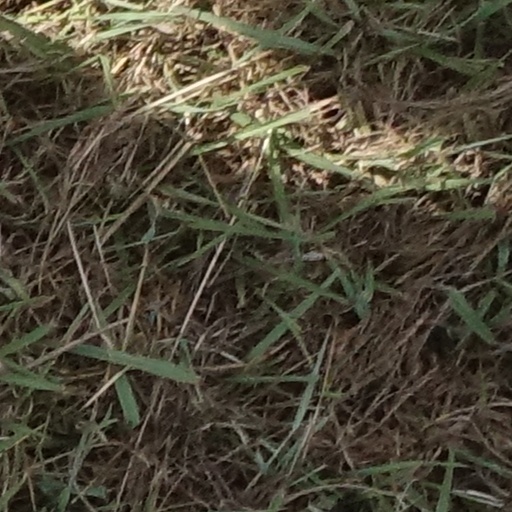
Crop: sorghum